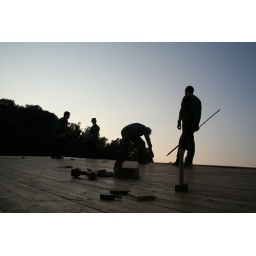
Roof building in Farm's house (16 ottobre 2006)